Seventeenth Dynasty of Egypt

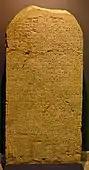
Kamose's second stela which records his victory against the Hyksos (Luxor Museum).

While under the Hyksos rule, the kings of the 17th dynasty revived the cult of Osiris, they rebuilt temples, and they established military control over the religious site, Abdju. This was the beginning of their campaign for reunification.